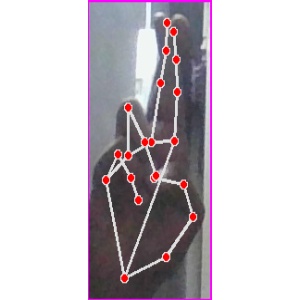
अक्षर: र